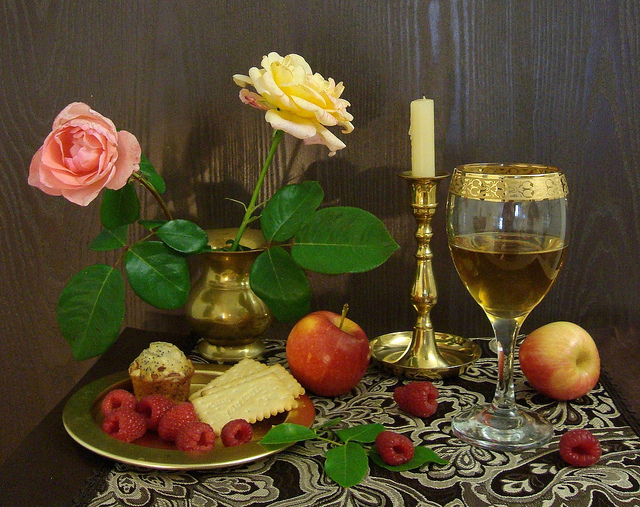
user: Given an image and a question. Answer the question in a short answer. Question: What kind of berries are shown? Short Answer:
assistant: rasberries